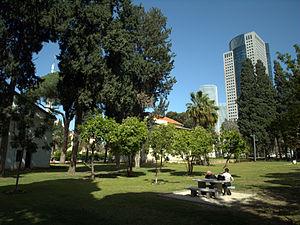
Sarona est un quartier de Tel Aviv en Israël, se trouvant à quatre kilomètres au nord-est de la vieille ville de Jaffa. Sarona est une ancienne colonie d'une société protestante allemande fondée au XIXᵉ siècle par Christoph Hoffmann, la Société des Templiers.